Māngere United League Football Club

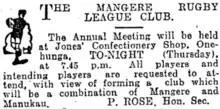

They lost their first match with Ponsonby 24-5 before a crowd of 4,500 at Carlaw Park with lock Jack Pai scoring their try and Lipscombe kicking a goal. Their team for their first ever 1st grade match was Lipscombe at fullback, M. Paul, Tommy Pau, and Poutai in the three quarters, Tutaki at second five eighth, Digger at first five eighth, W. Hapi halfback, Peter and Roberts were props, with Harold Lipscombe at hooker, Arthur Ansell and Roberts in the second row and Jack Pai at lock. It was said that “although well defeated they hung on gamely, and much better can reasonably be expected from them before the end of the season”. Their backline was “individually very fair, particularly Digger and Tutaki” but they spent too many opportunities kicking at goal from free kicks instead of attacking with the ball. Tommy Pai came on during the game to replace his brother Jack who went off injured. The Auckland Star reported that “in Paul, the Māngere team has the makings of a useful three-quarter, but owing to the absence of programmes and numbered jerseys, it was difficult to follow the individual efforts of the players”. Due to Mangere becoming a 1st grade side all of their players had to be re-registered and on April 13 the following players were promoted to first grade players for the Māngere side: Jim Rukutai, Pautareys, Poutai Rewha, J Hapi, Norman Ernest Lipscombe, Jack Pai, Tommy Pai, W. Hapi, P. Tutaki, Arthur Roy Ansell, Ernest Ruby, A. Lipscombe, A. Mansill, M. Gubb, John Norton, J. Brien.